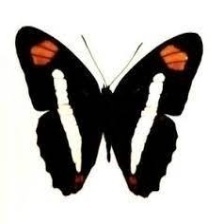
Species: Iphiclus sister